Answer in natural language. How many Doorframes are visible in the scene? Choose between the following options: 0, 1, 4, 2 or 3
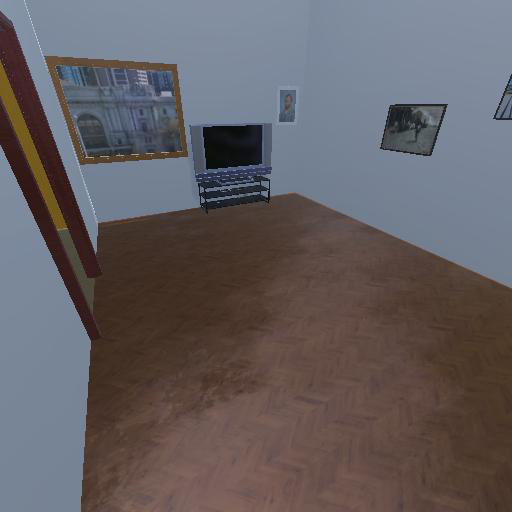
<answer>1</answer>